Rudolf Kauschka

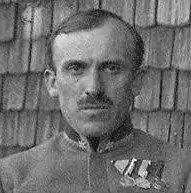
Rudolf Kauschka

Rudolf Kauschka (2 October 1883, in Fukov, Bohemia – 2 April 1960, Kempten, West Germany) was a German sportsman, tourist, and mountaineer from Czechoslovakia.